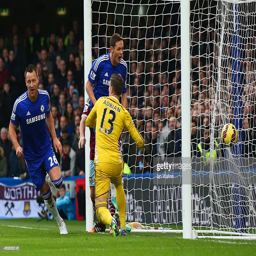
footballer turns to celebrate after scoring the opening goal past person during the match .